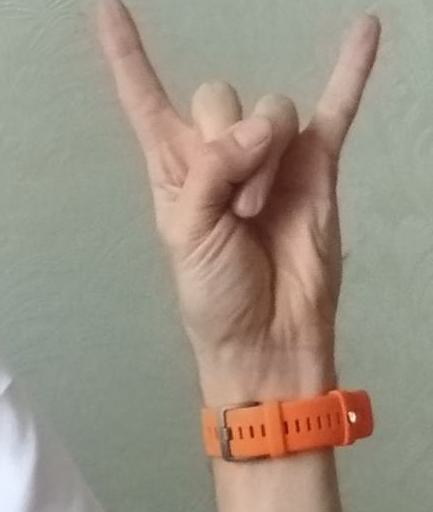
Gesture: rock